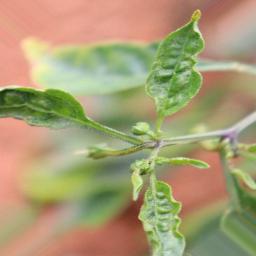
Label: mites_and_trips